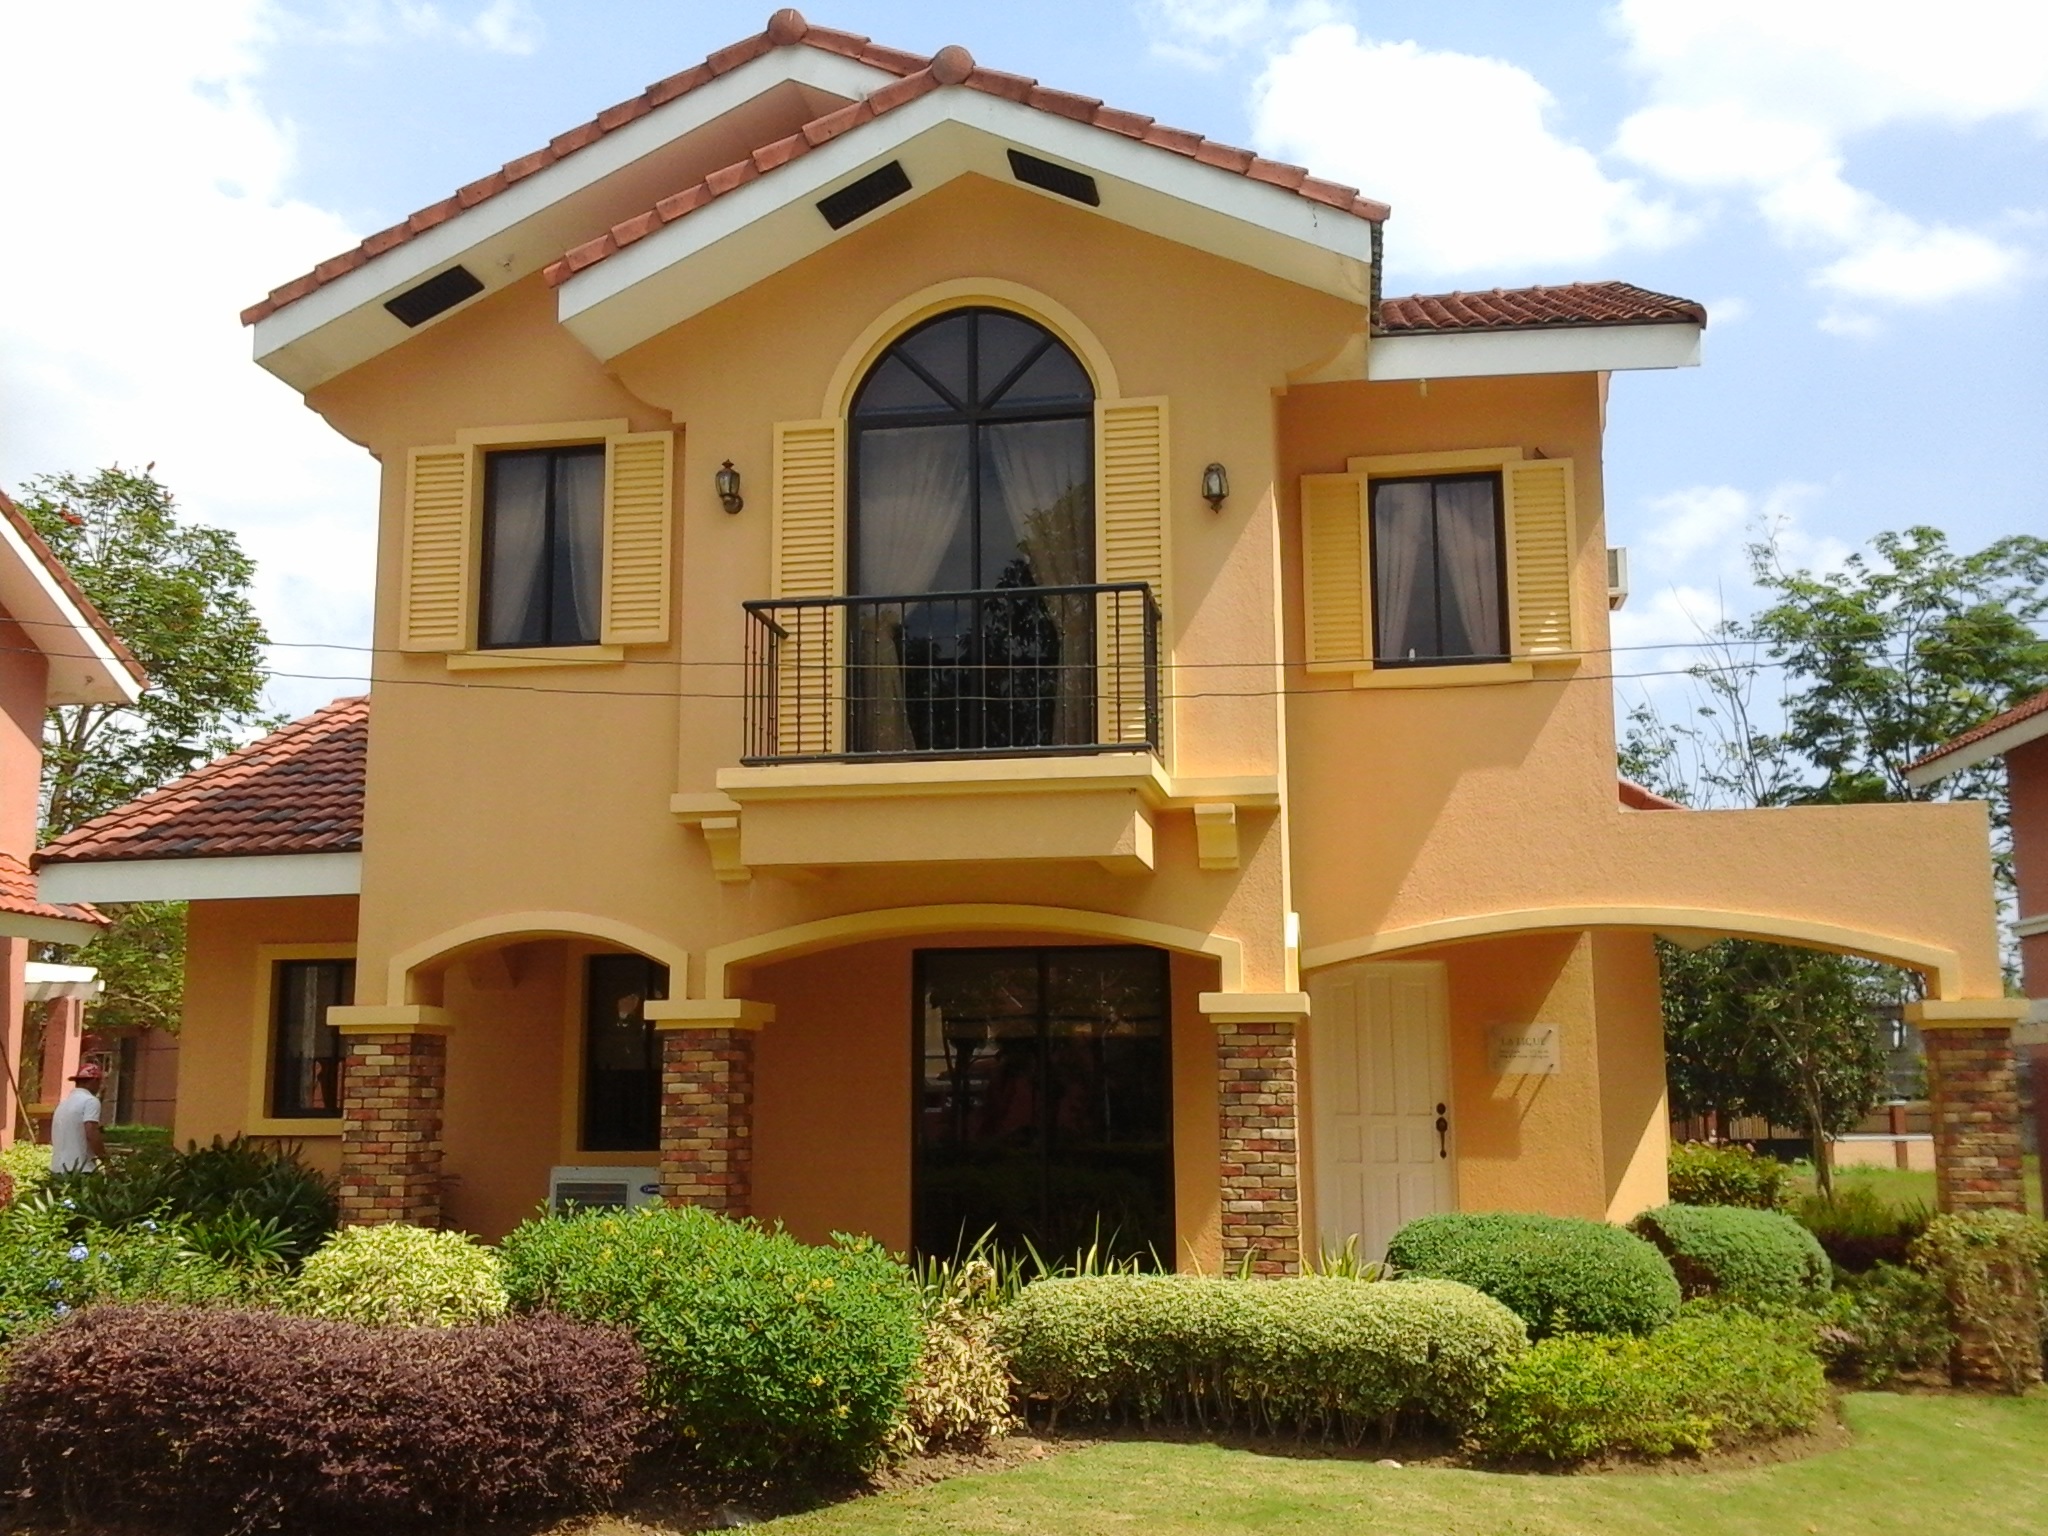
villa, mansion, house, building, home, cottage, facade, property, estate, siding, real estate, batangas, residential area, camella